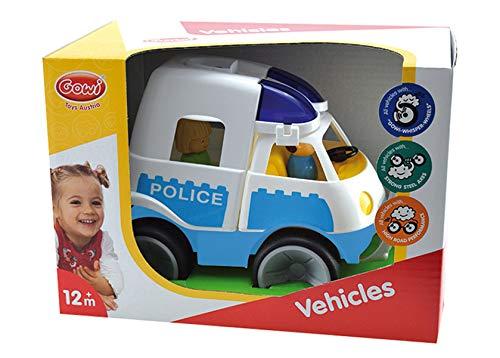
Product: Gowi Toys Austria Police Van with Police Play Figures
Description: Includes 2 play figures.
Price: $11.16
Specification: ProductDimensions:8x6.2x10inches|ItemWeight:2pounds|ShippingWeight:2.16pounds(Viewshippingratesandpolicies)|DomesticShipping:ItemcanbeshippedwithinU.S.|InternationalShipping:ThisitemcanbeshippedtoselectcountriesoutsideoftheU.S.LearnMore|ShippingAdvisory:Thisitemmustbeshippedseparatelyfromotheritemsinyourorder.Additionalshippingchargeswillnotapply.|ASIN:B005G17PWO|Itemmodelnumber:560-32|Manufacturerrecommendedage:18months-4years